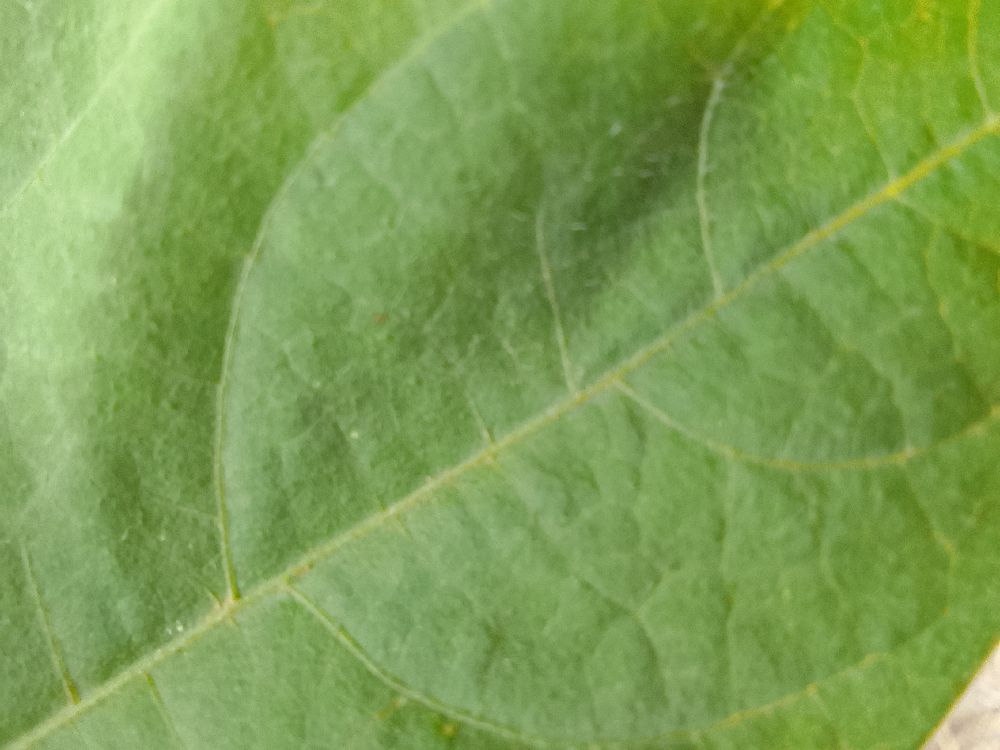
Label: healthy